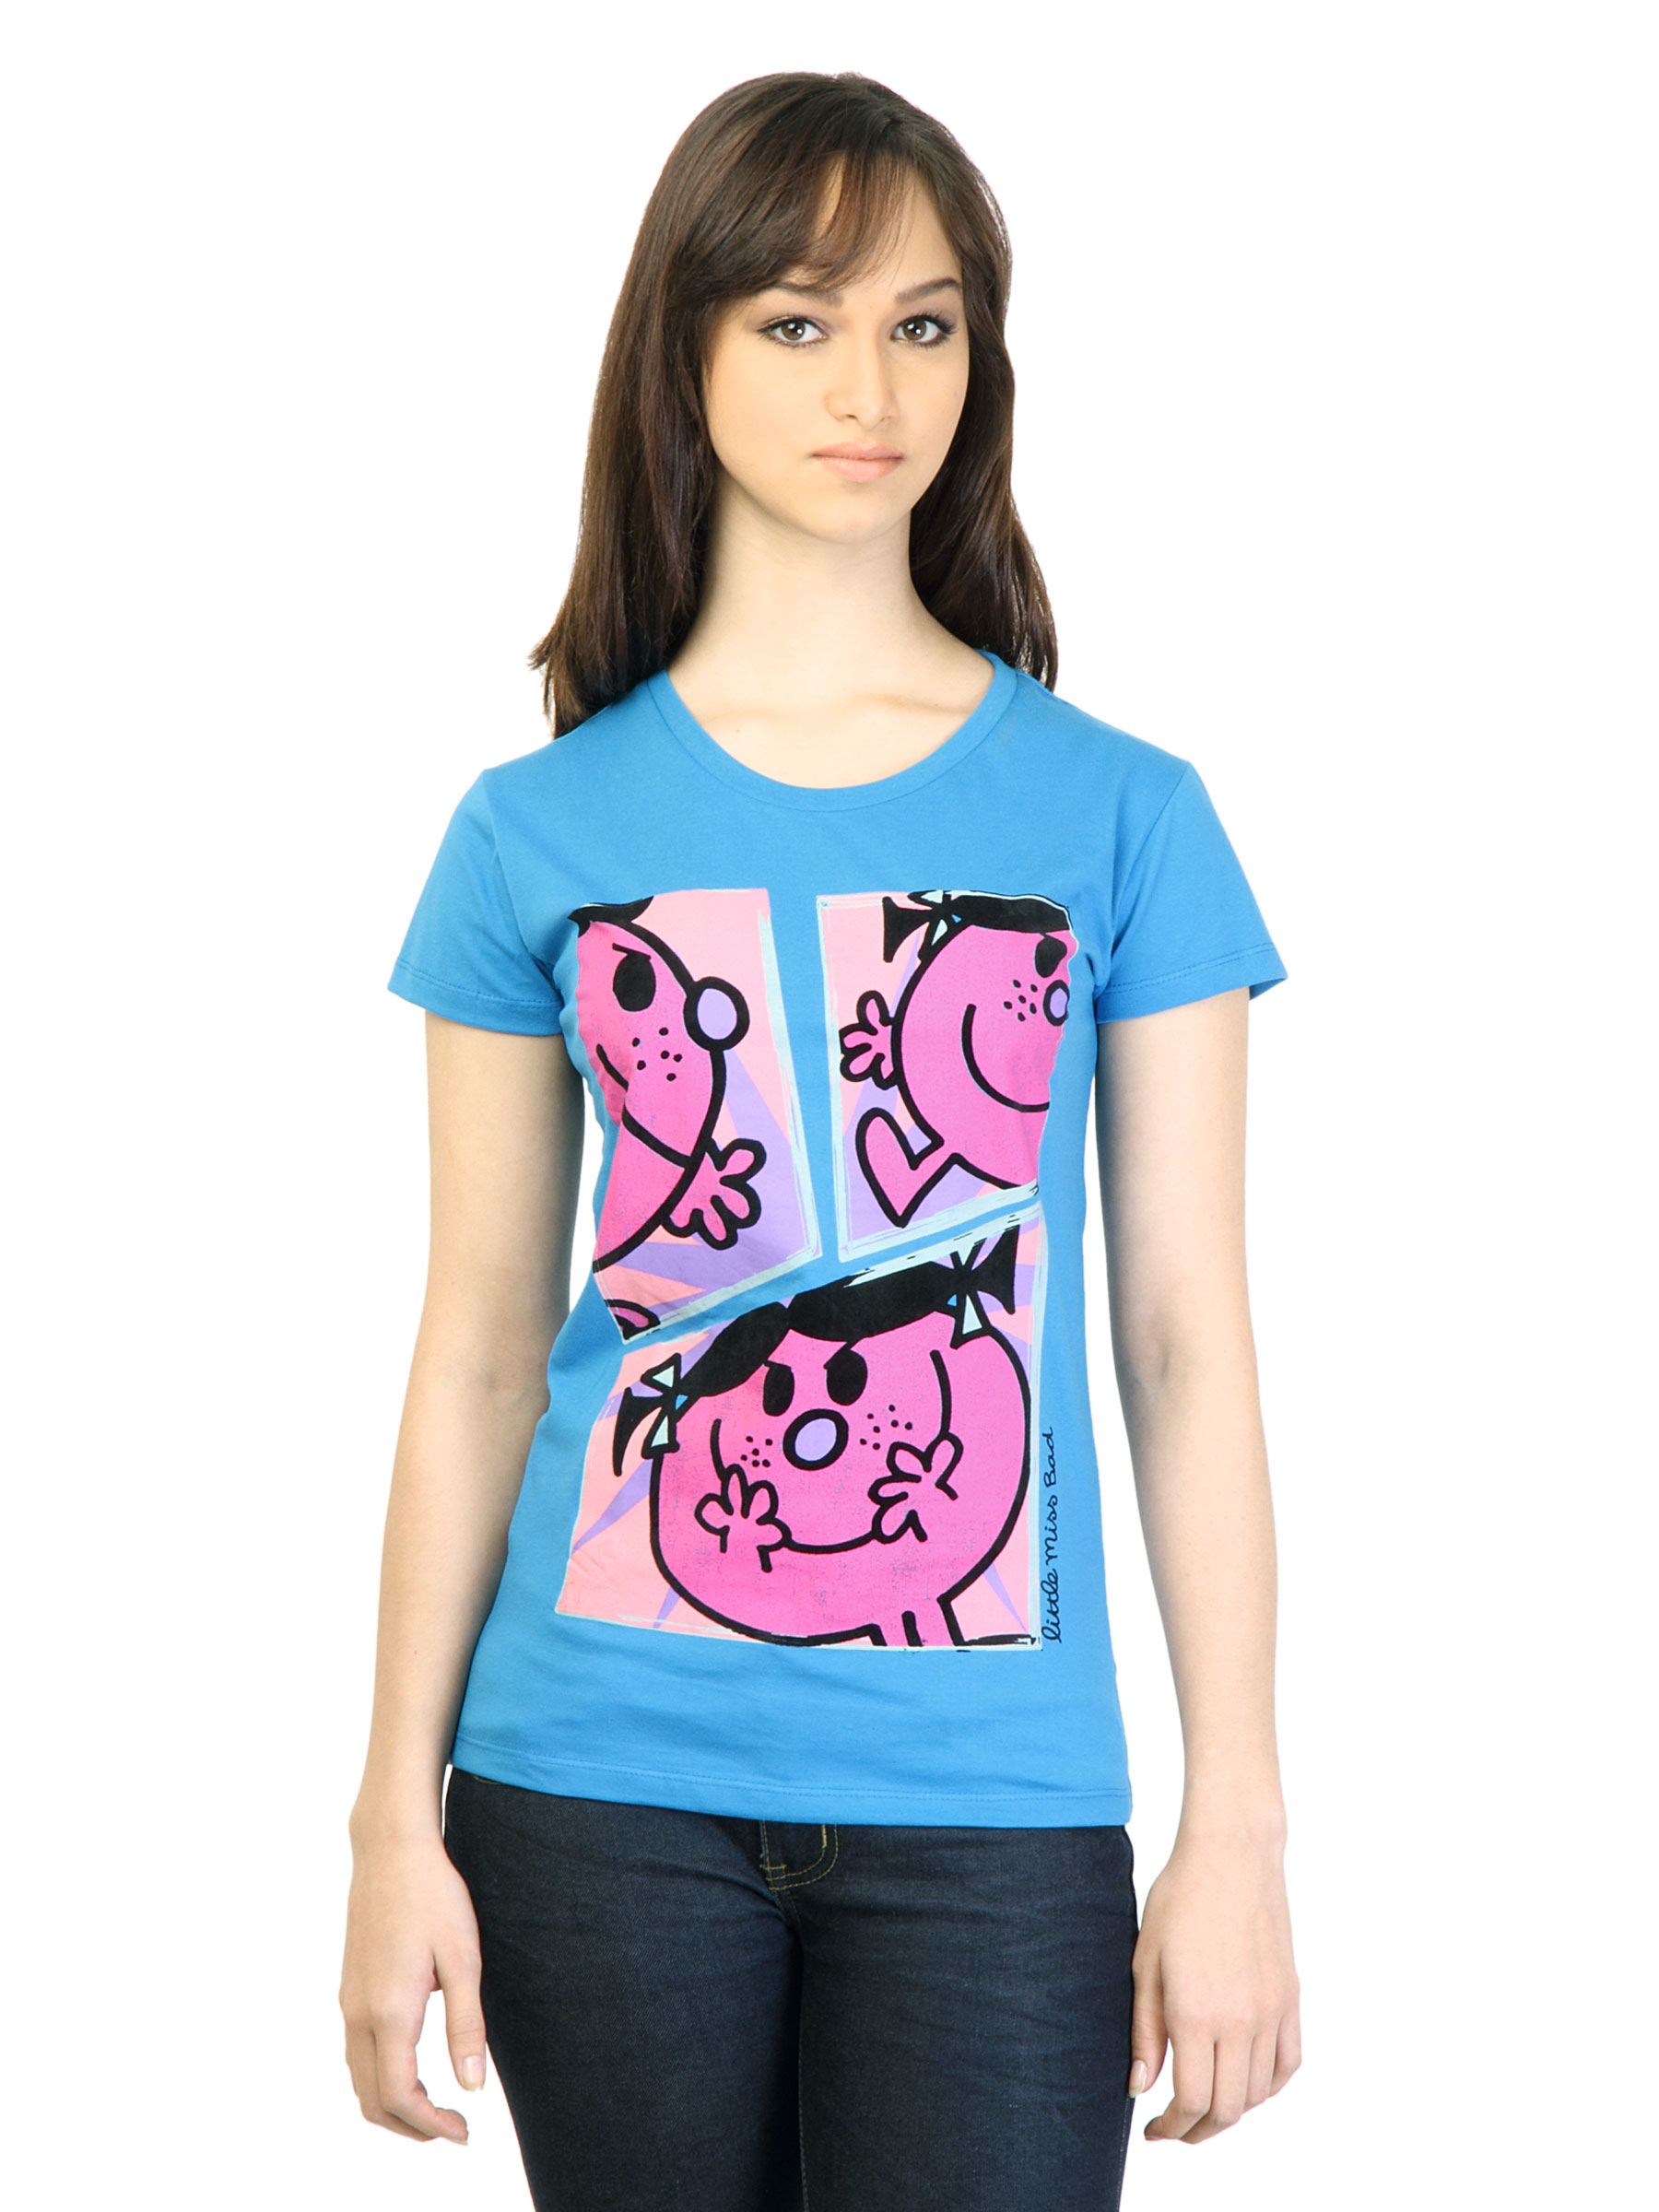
Little Miss Women Printed Blue Tshirt
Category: Apparel / Topwear / Tshirts
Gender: Women
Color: Blue
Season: Fall 2011
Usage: Casual